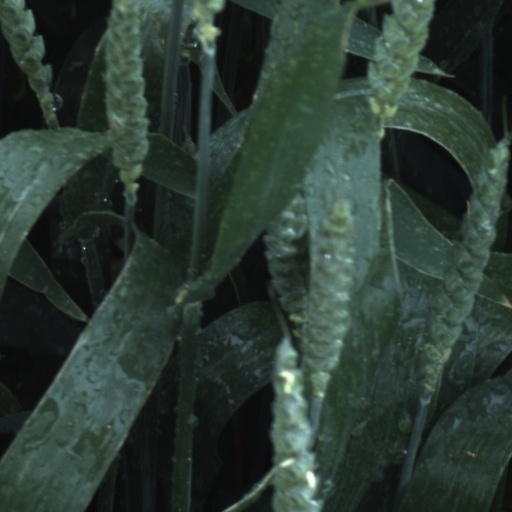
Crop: wheat